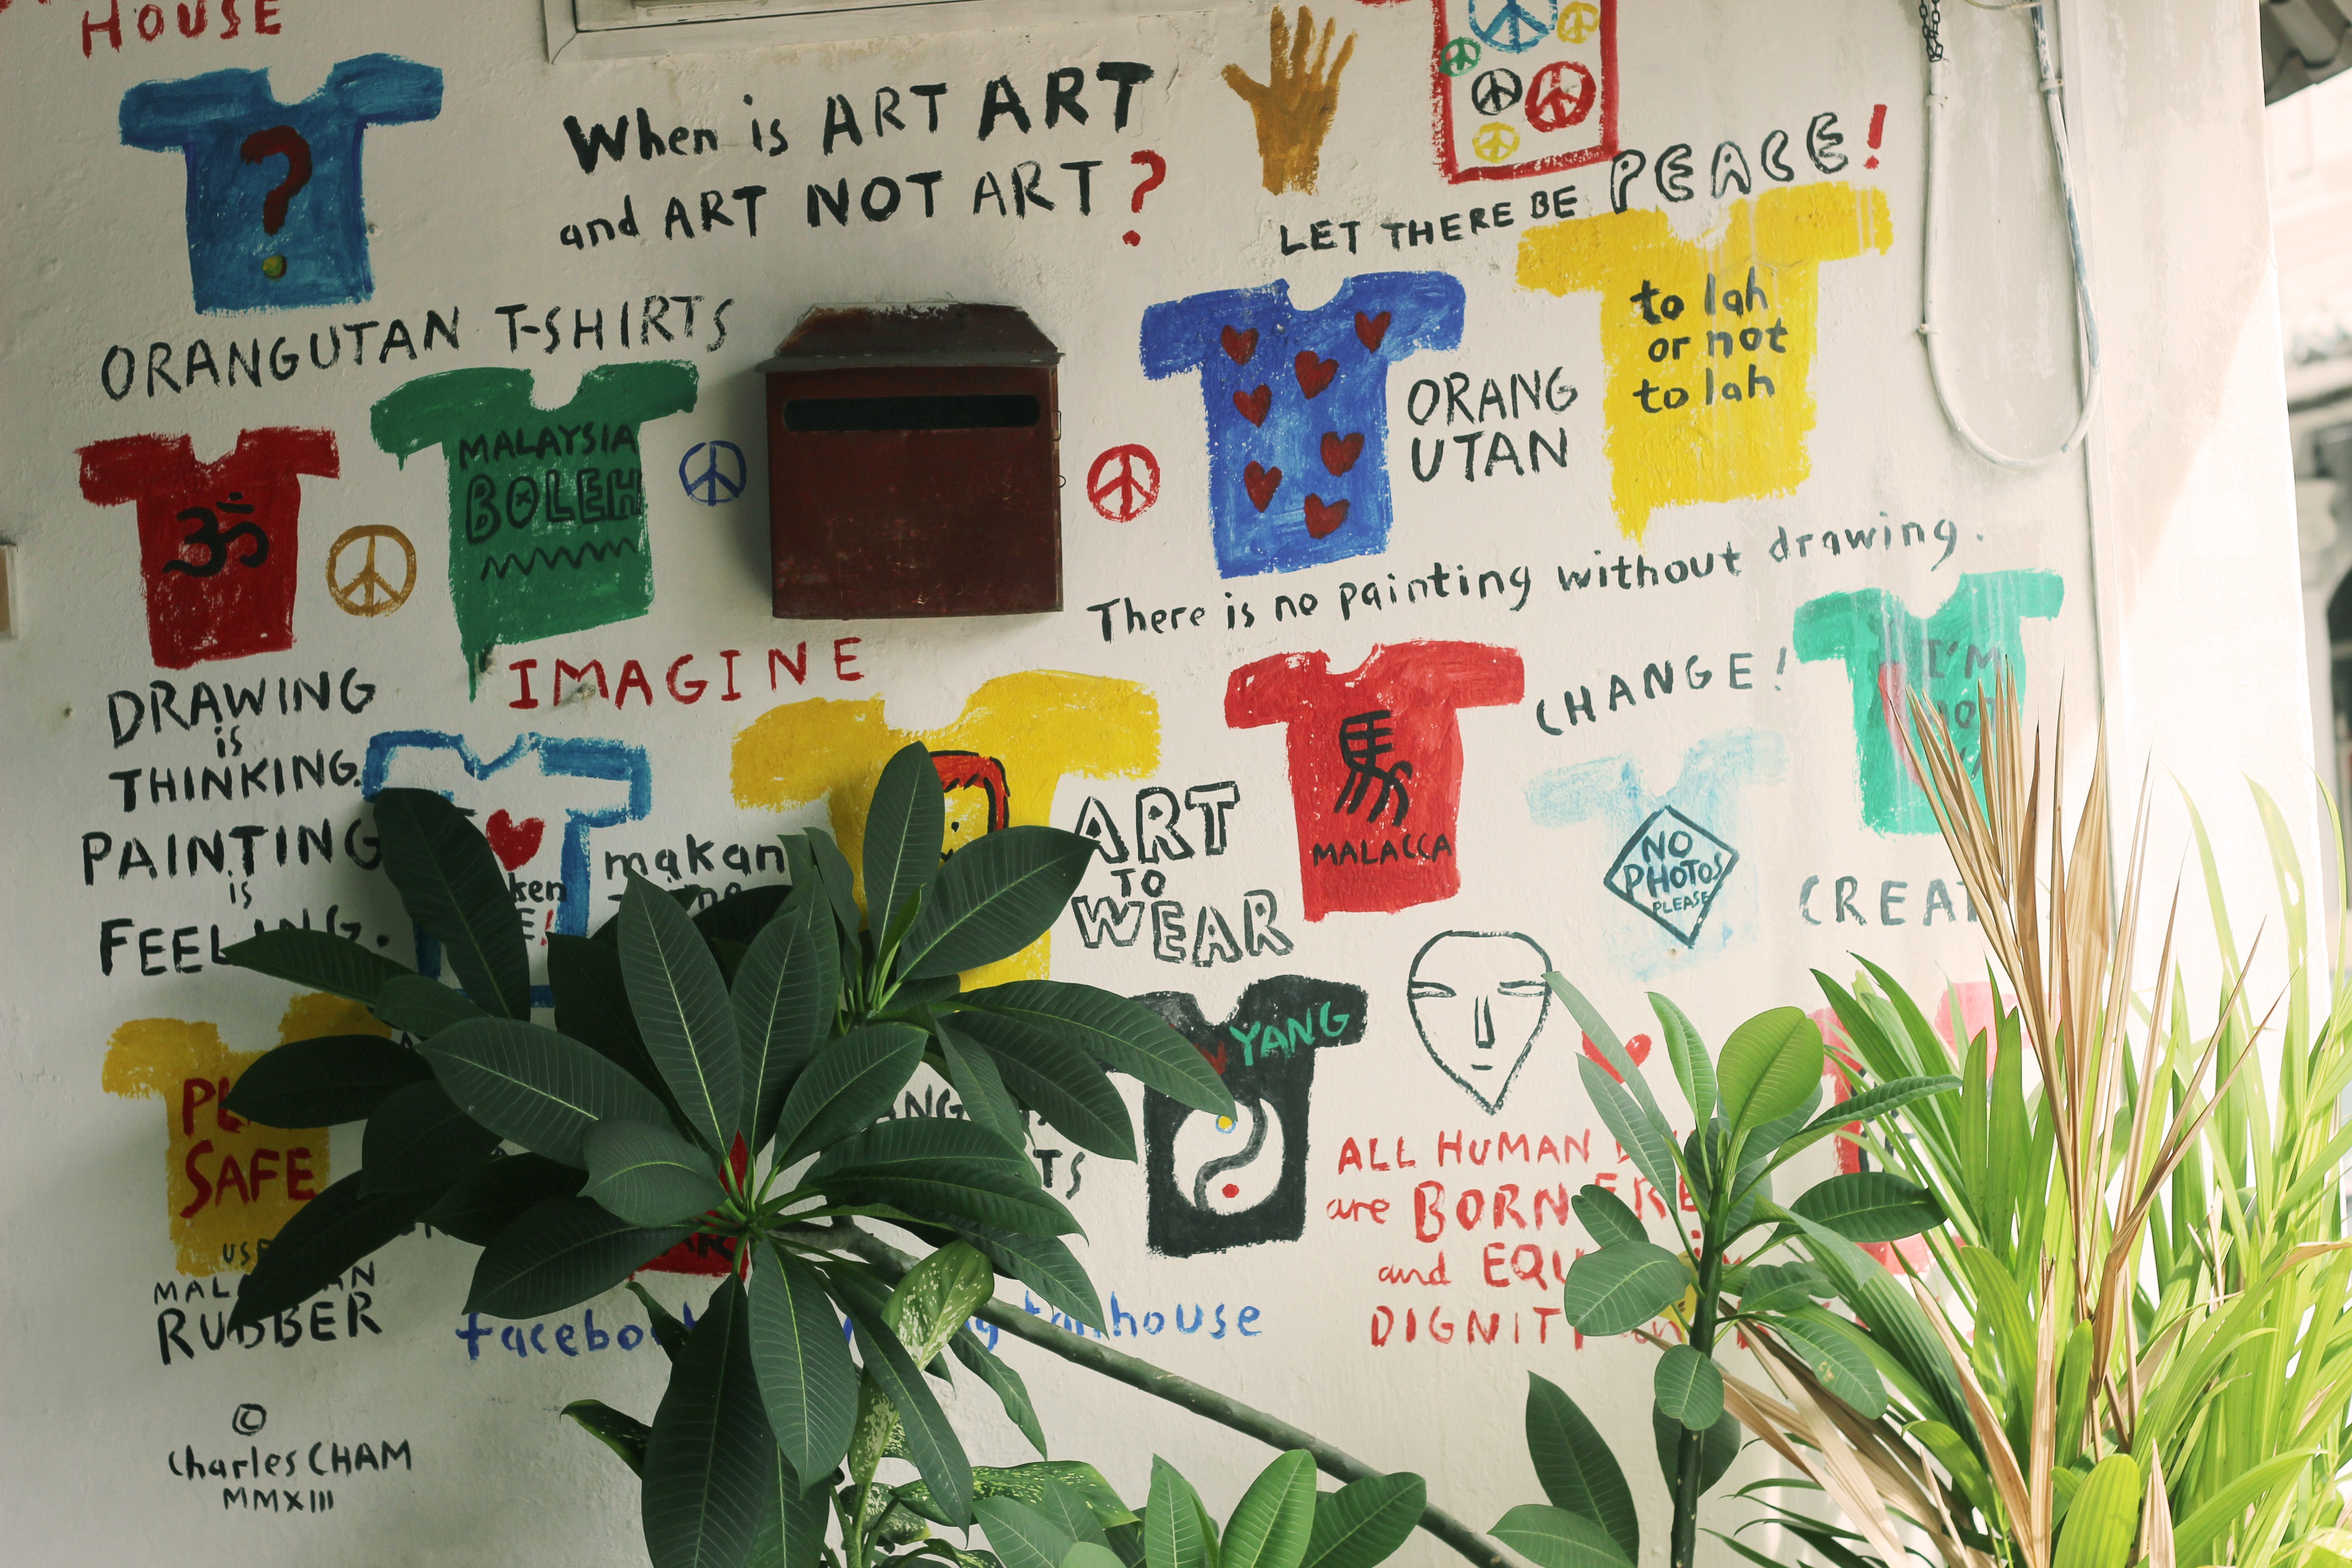
flower, art